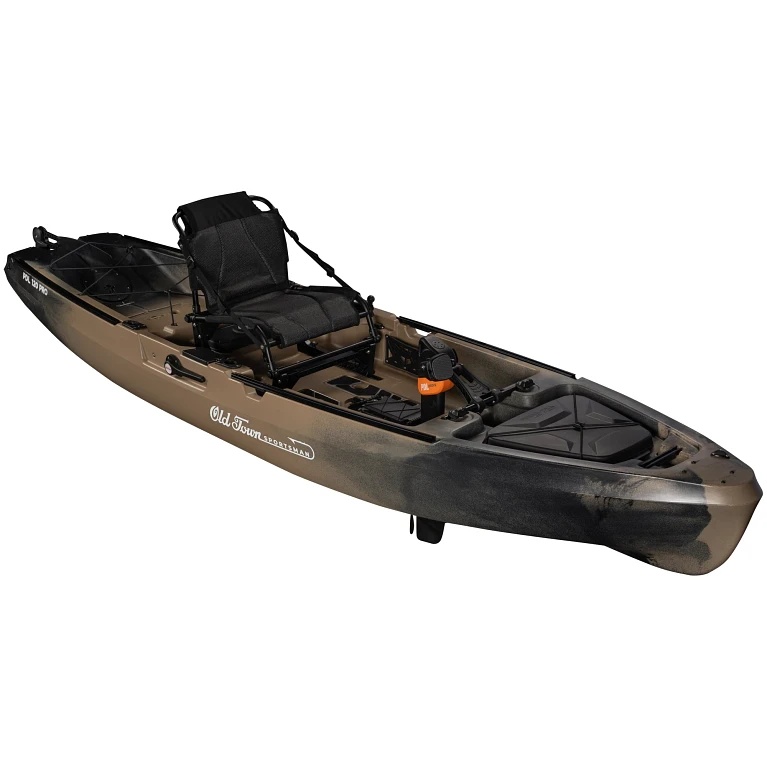
Old Town Sportsman PDL 120 Pro
For the angler who aspires to fish with no limits, the Sportsman PDL 120 Pro is a compact, pedal-driven boat that moves like a bike on water so you can get to more fishing spots with ease and speed. The award-winning PDL® Drive provides anglers with instant forward and reverse pedaling and seamless steering with an intuitive rudder control right by your side. The Sportsman Pro line is equipped with superior rod and tackle management, offering more space and storage options that rival big bass boats and allow each angler the freedom to customize their craft the way they want. The PDL 120 Pro delivers a feature-rich kayak fishing platform that is easy to transport and maneuver on-and-off the water. Material: Single Layer Polyethylene Total Weight Capacity: 565 lb | 256 kg Usable Weight Capacity: 420 lb | 190 kg Assembled Boat Weight: 131 lb | 59.4 kg Pedal Console Weight: 19 lb | 8.6 kg Removable Seat Weight: 6 lb | 2.7 kg Length: 12 ft | 3.7 m
Brand: Old Town
Category: Sporting Goods > Outdoor Recreation > Boating & Water Sports > Boating & Rafting > Kayaks